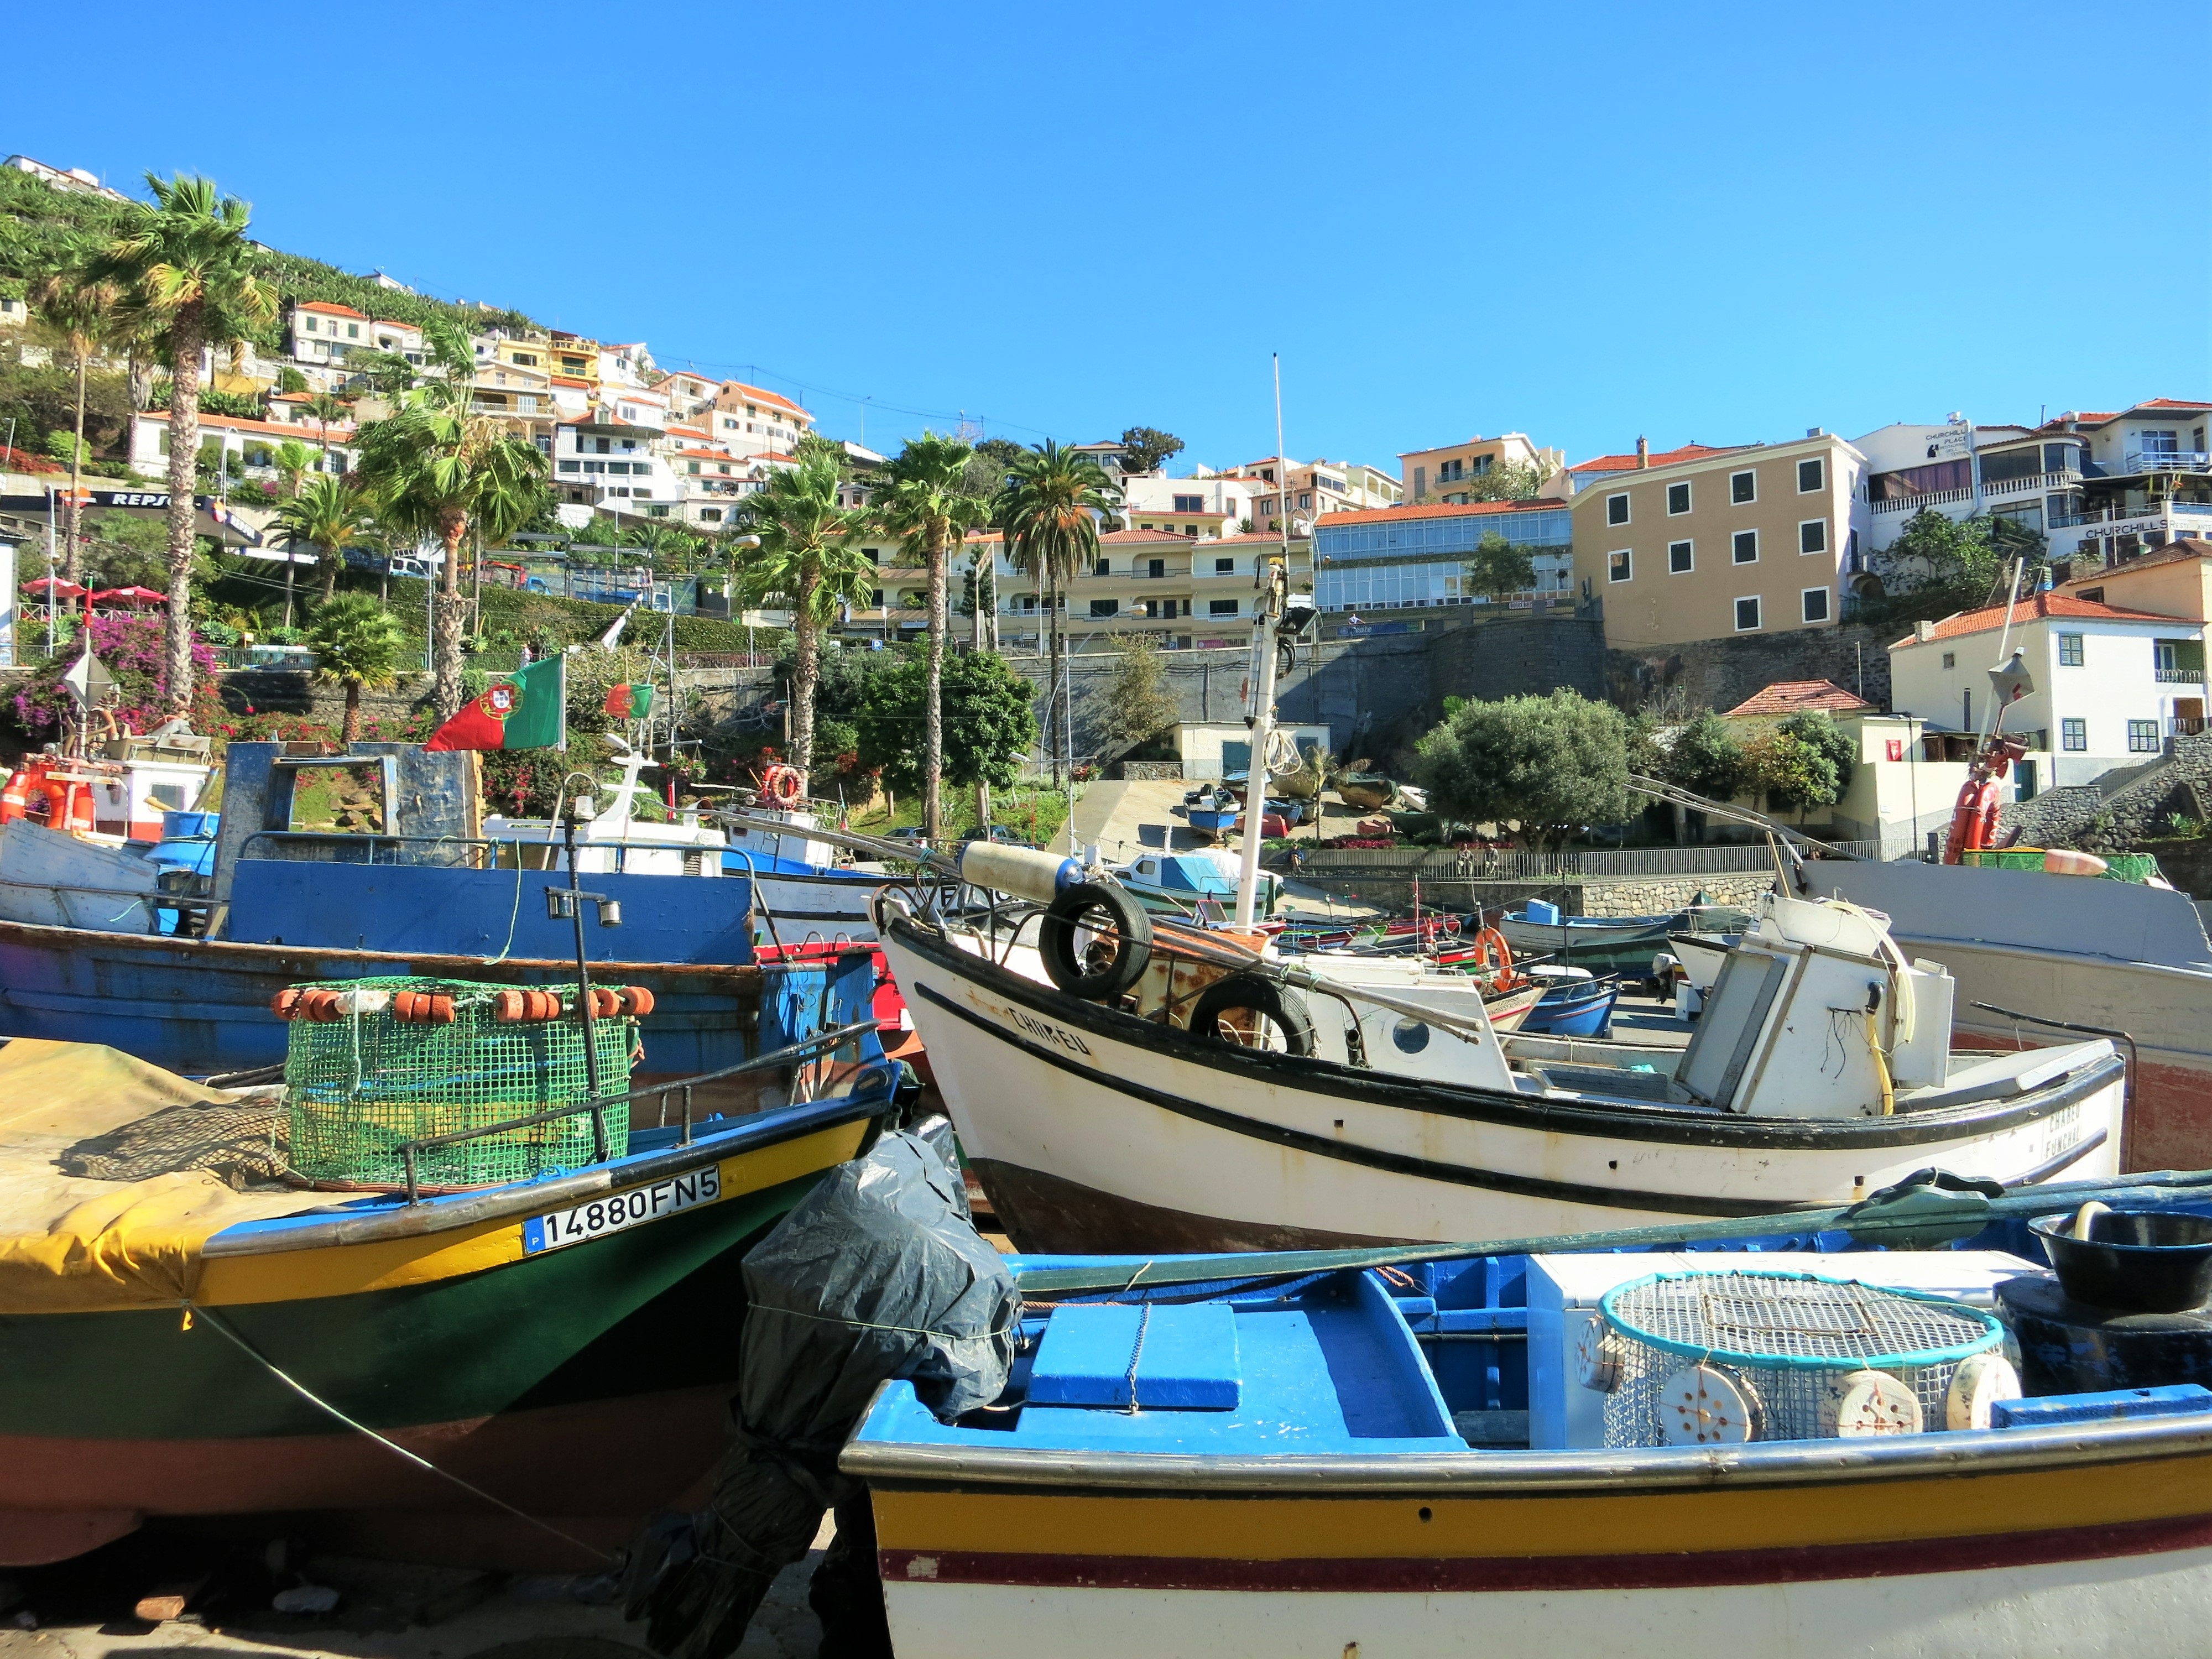
sea, boat, canal, vehicle, harbor, port, waterway, boats, watercraft, madeira, fishing port, fishing vessel